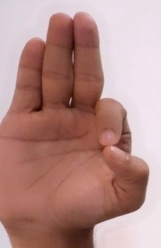
ASL sign: F